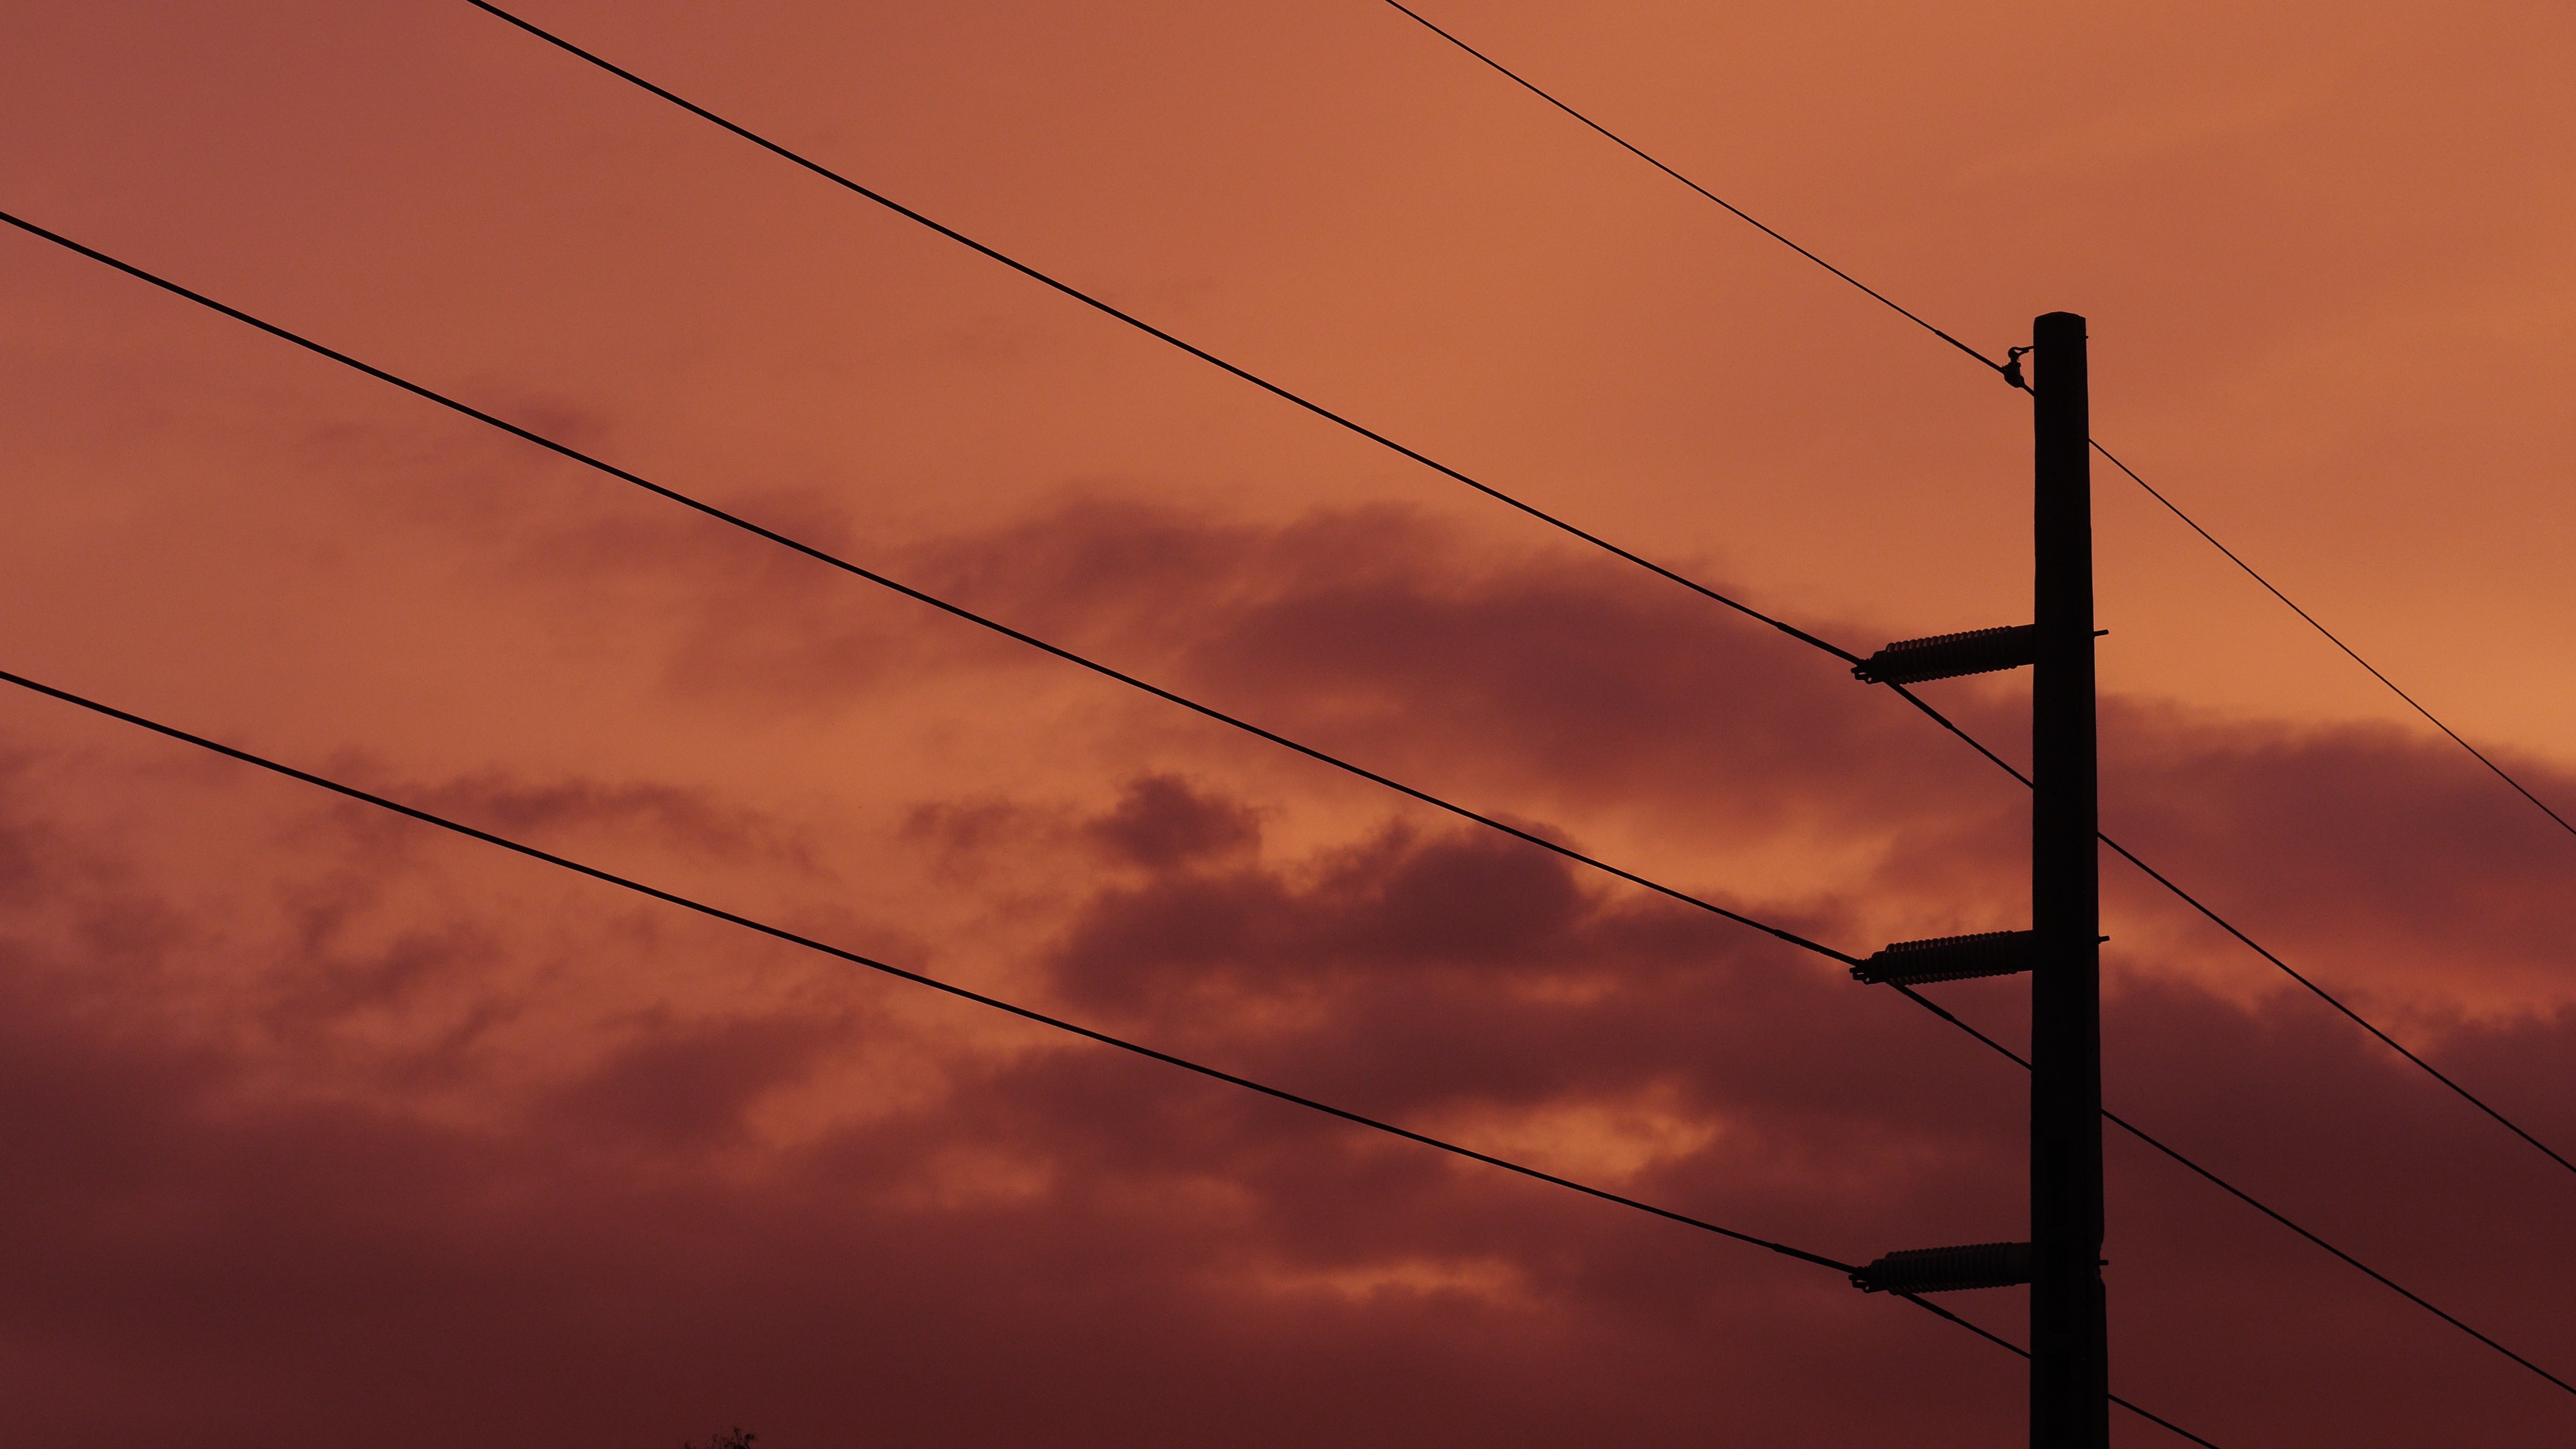
light, cloud, sky, sunrise, sunset, dawn, dusk, evening, line, electricity, shape, afterglow, outdoor structure, electrical supply, overhead power line